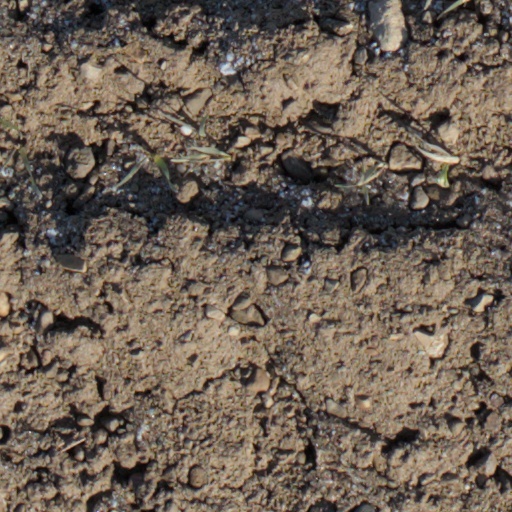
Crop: wheat